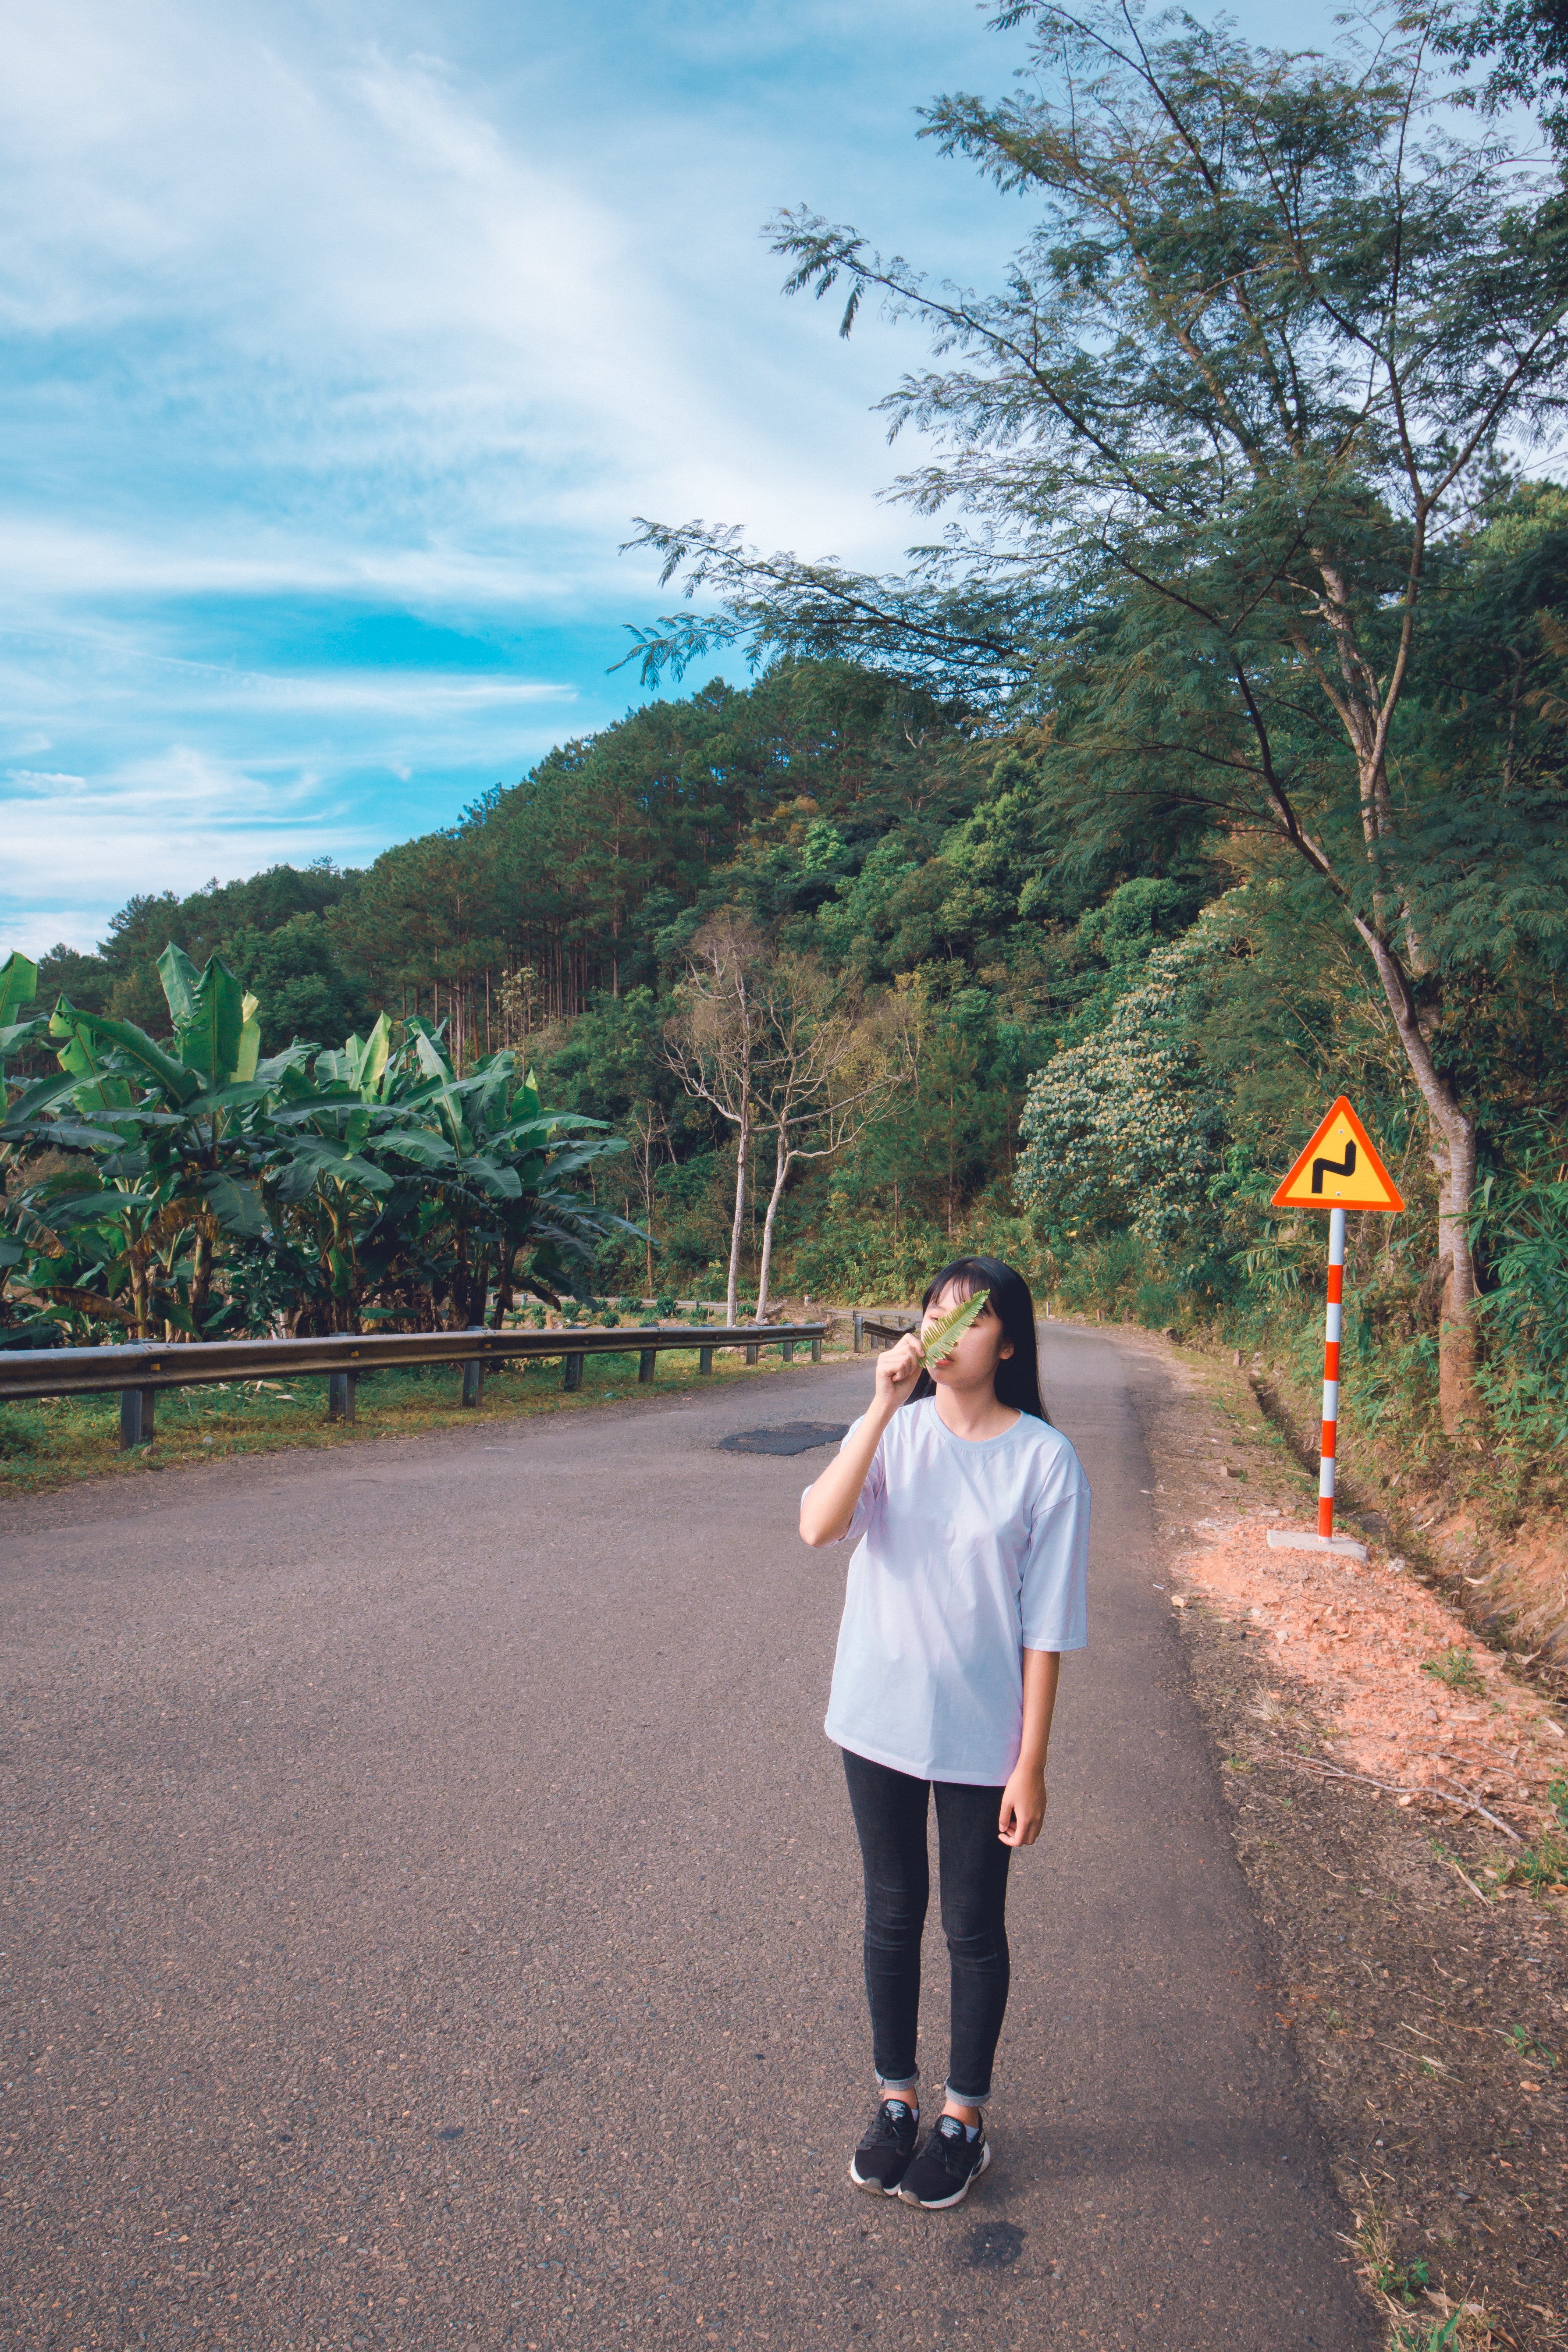
snapshot, road, tree, sky, tourism, botany, mountain, travel, infrastructure, vacation, hill station, hill, plant, leisure, photography, cloud, thoroughfare, asphalt